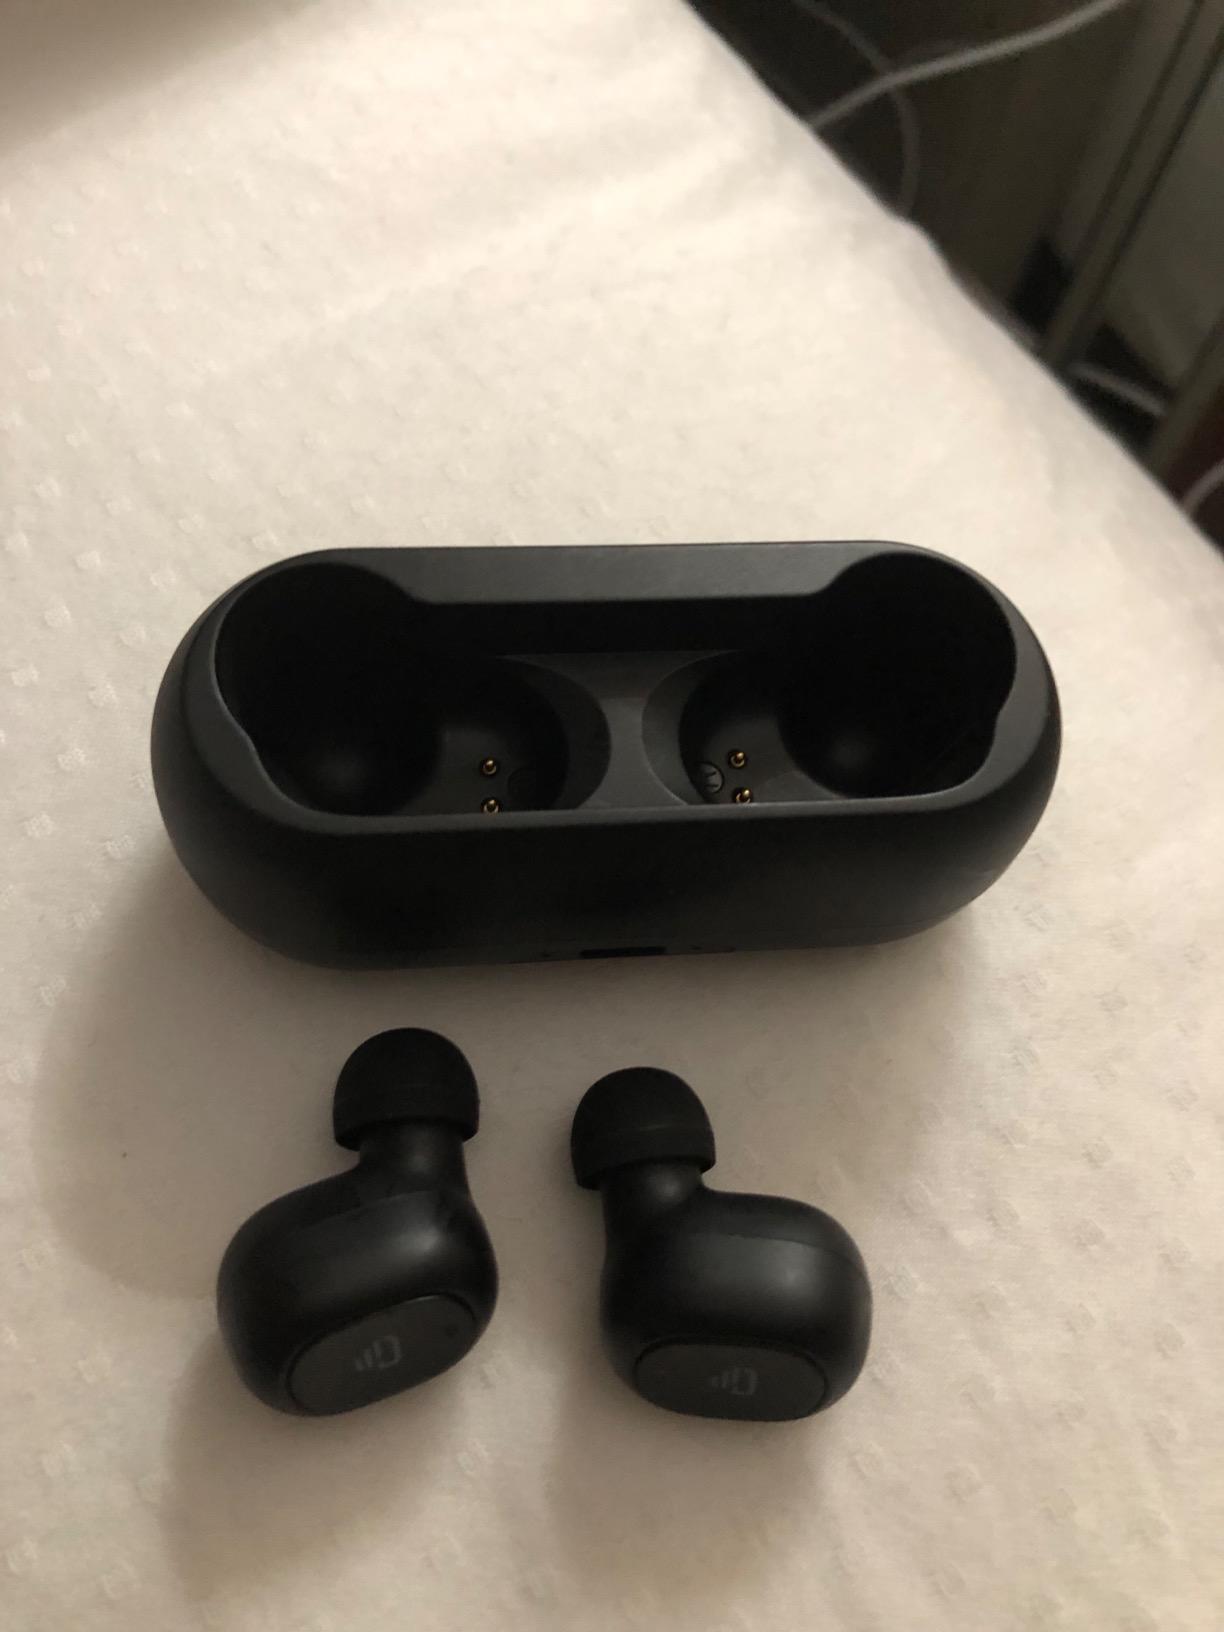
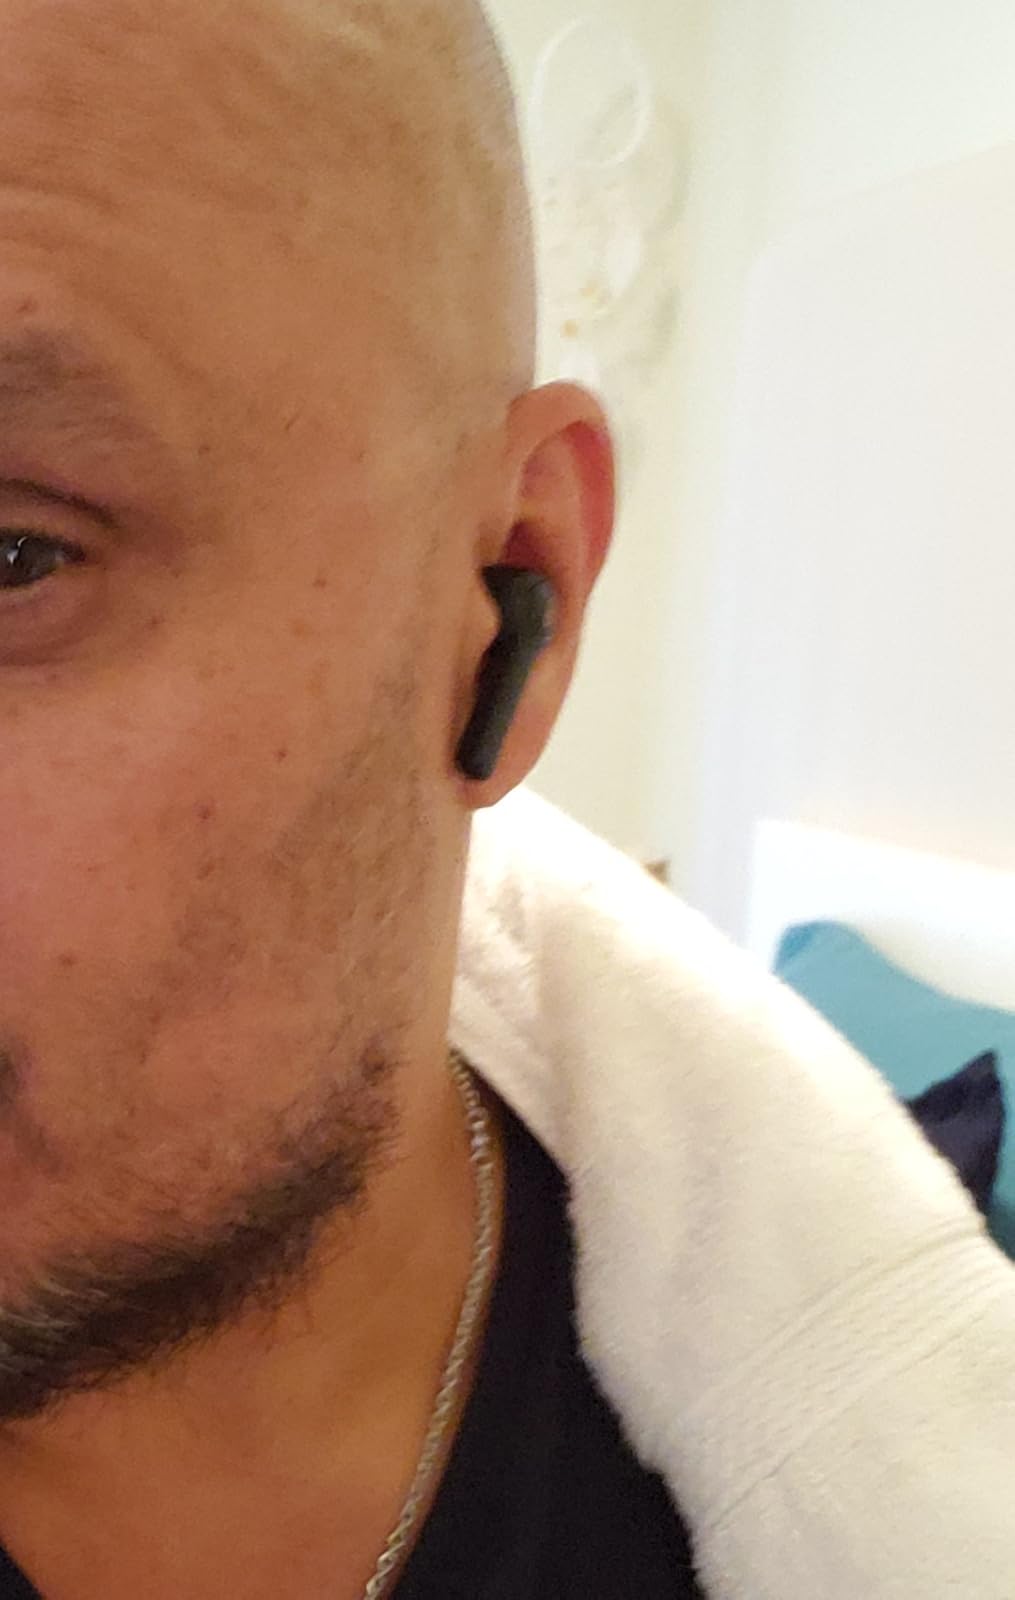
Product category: earbuds
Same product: no